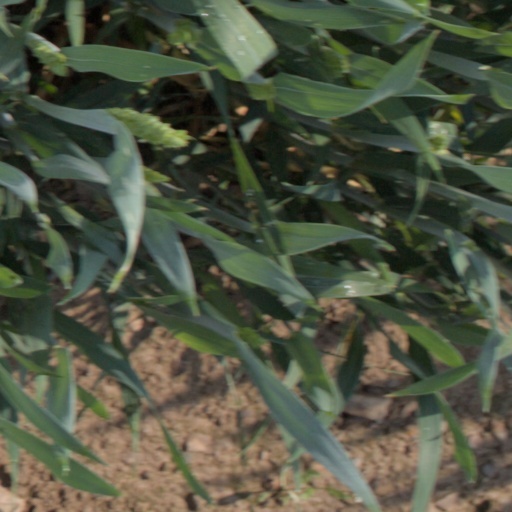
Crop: wheat